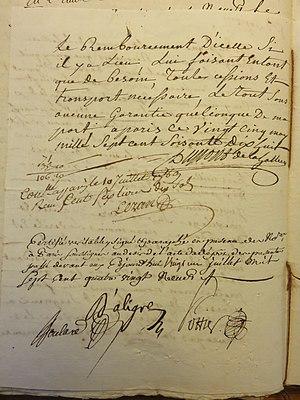
Le prince et la princesse de Guémené constituent une rente viagère au profit d'Armand Dupont en 1778
Le château de la Hallière est situé sur la commune de Digny, dans le département français d'Eure-et-Loir. Il jouxte le manoir du Romphaye dont il a partagé l'histoire. Si celui-ci a gardé son aspect d'origine, le manoir de la Hallière a fait place à un château dans le goût du XVIIIᵉ siècle, avec des remaniements sous la Restauration.